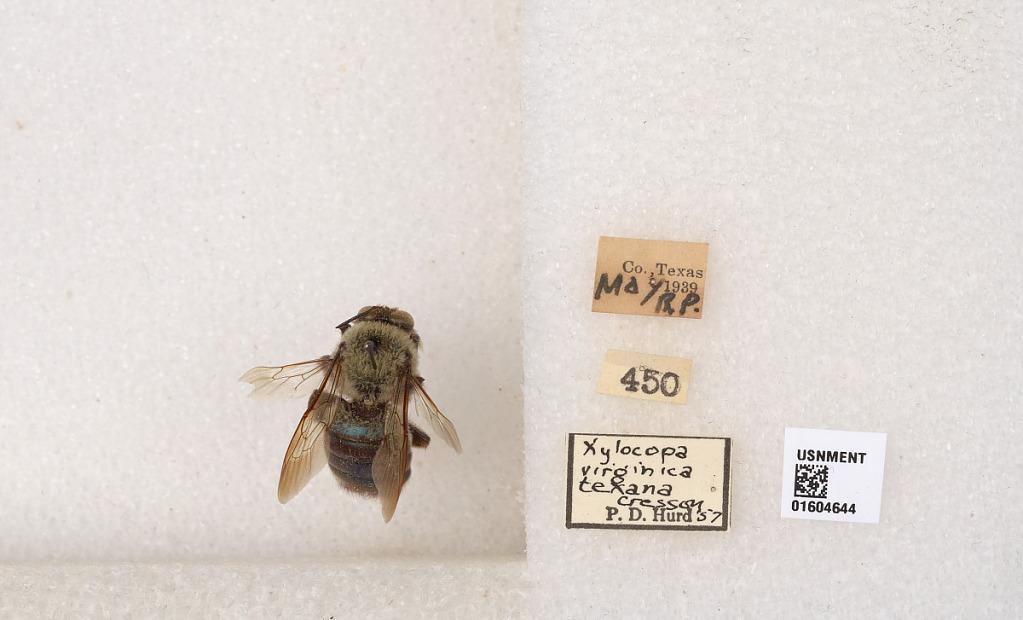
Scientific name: Xylocopa (Xylocopoides) virginica virginica (Linnaeus)
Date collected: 1939-5-1
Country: United States
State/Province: Texas
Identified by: Hurd, P. D.